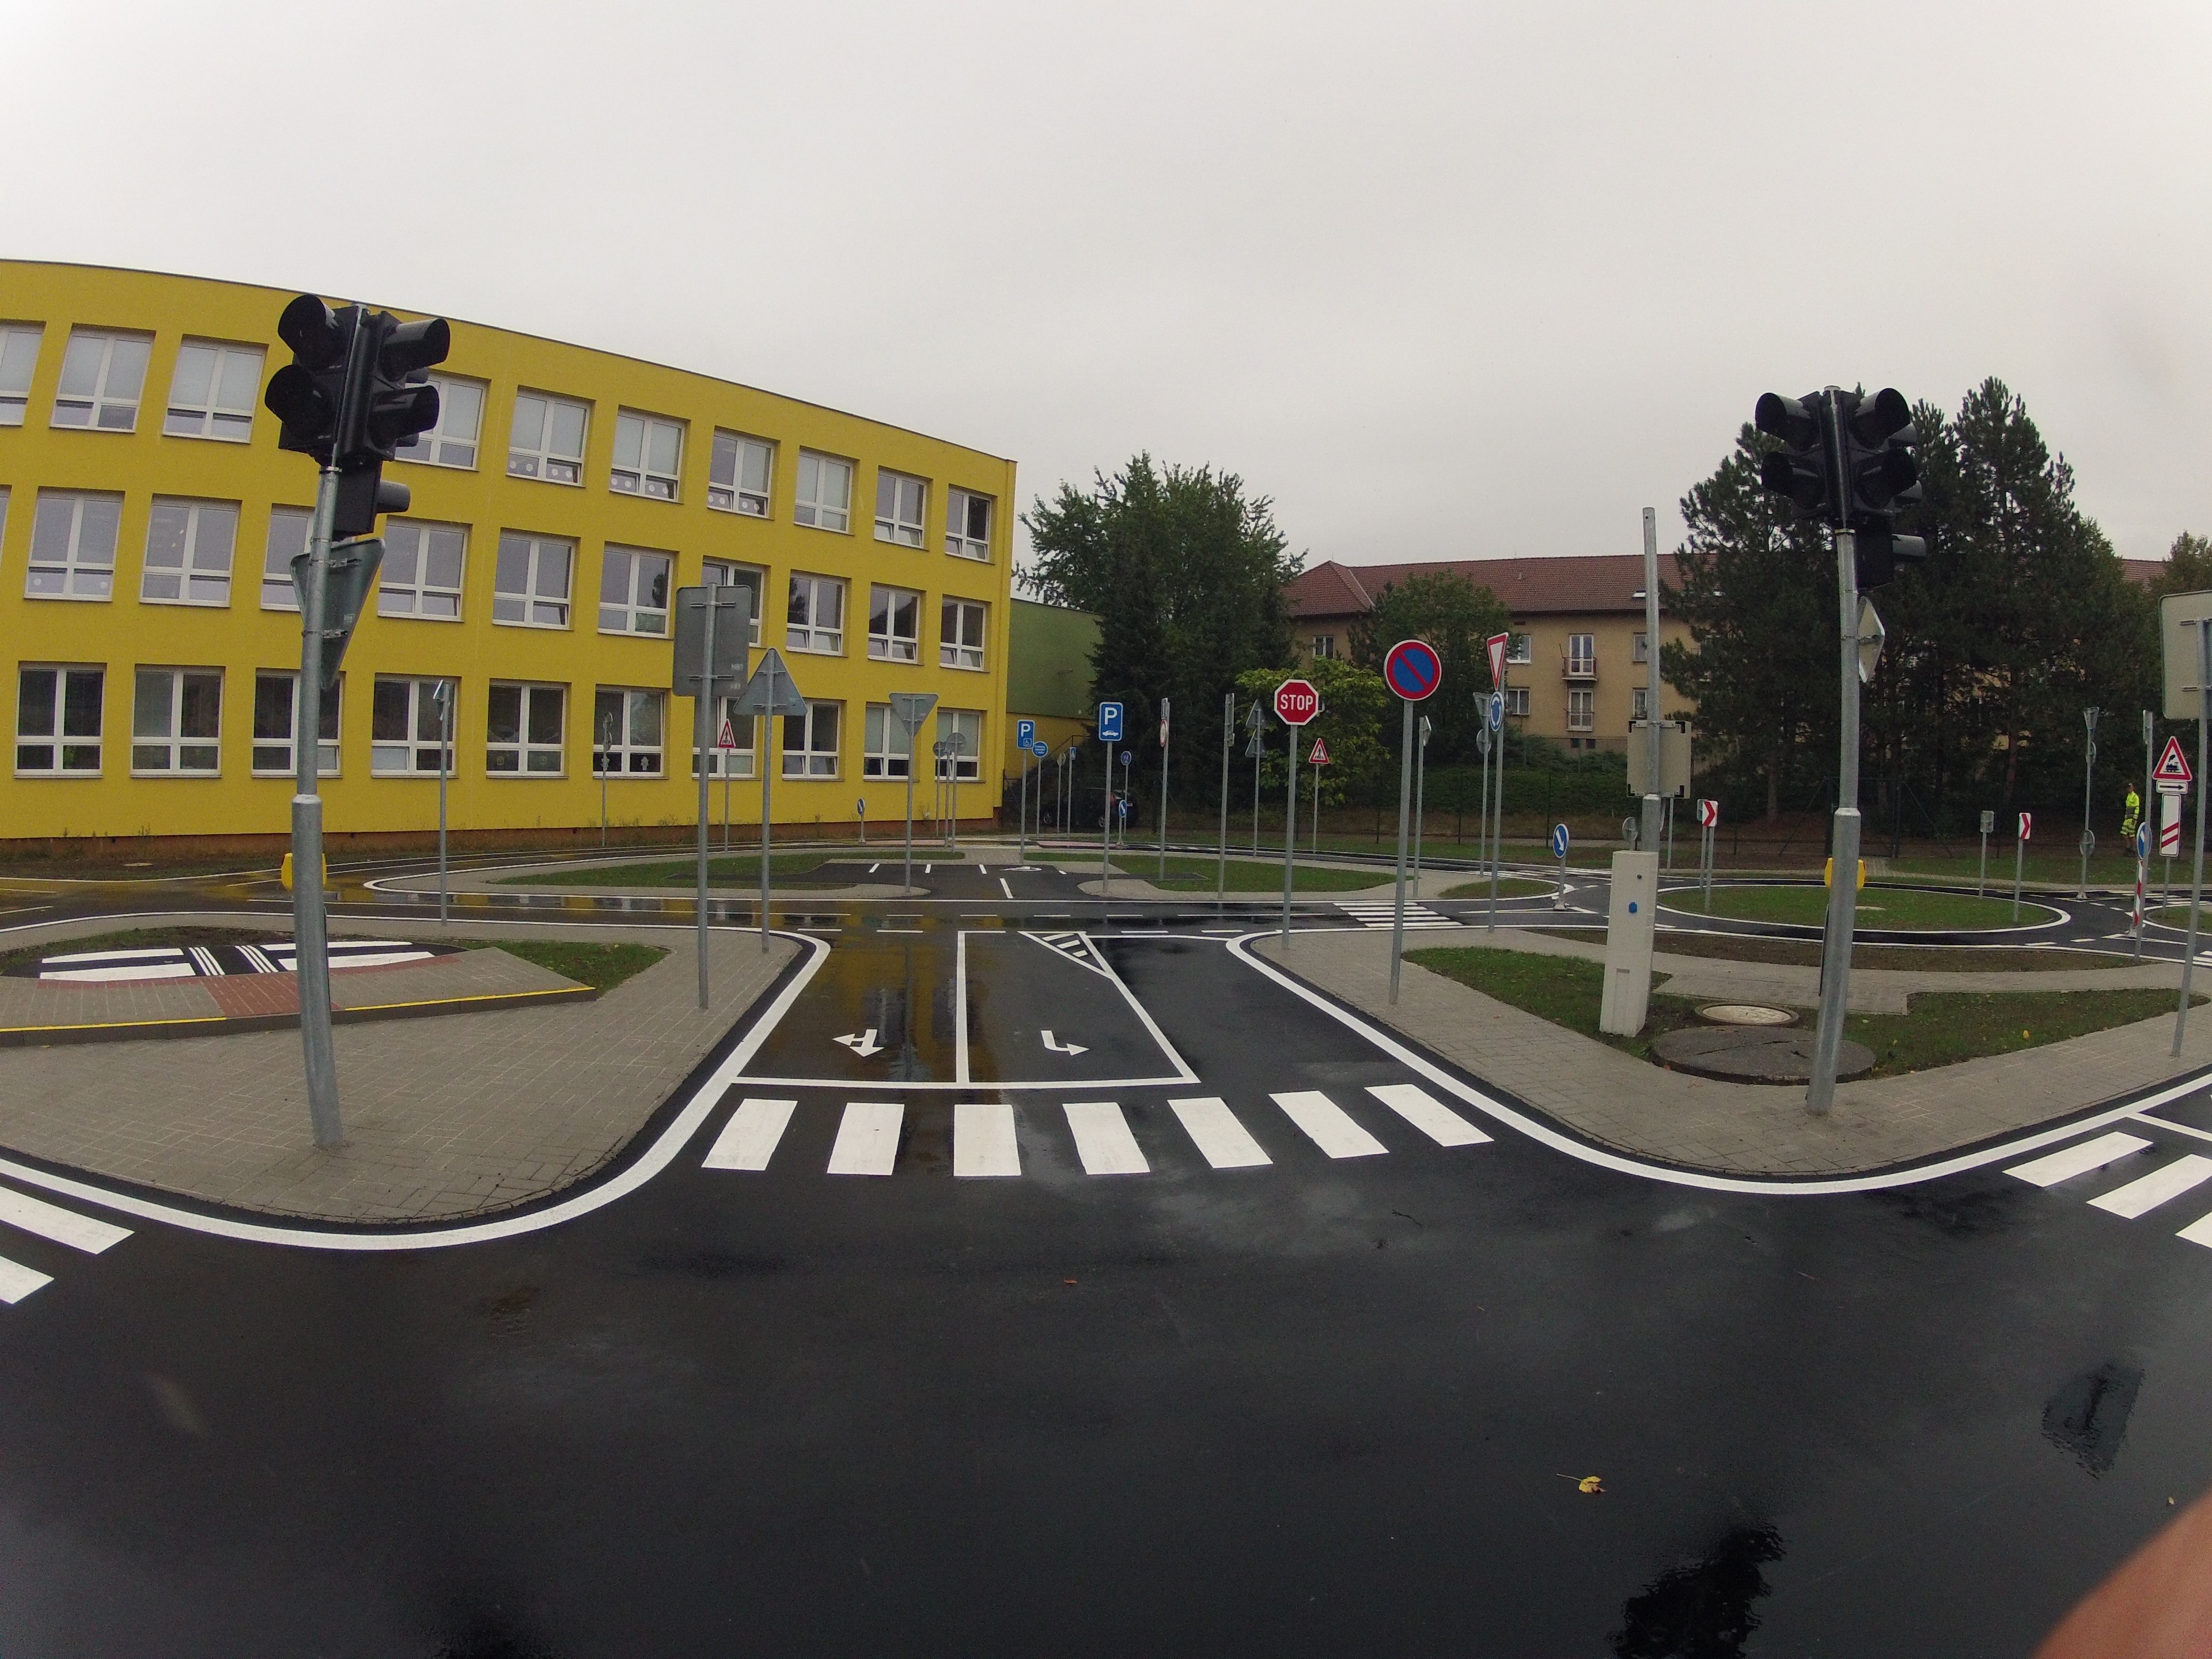
road, street, city, downtown, lane, waterway, town square, neighbourhood, residential area